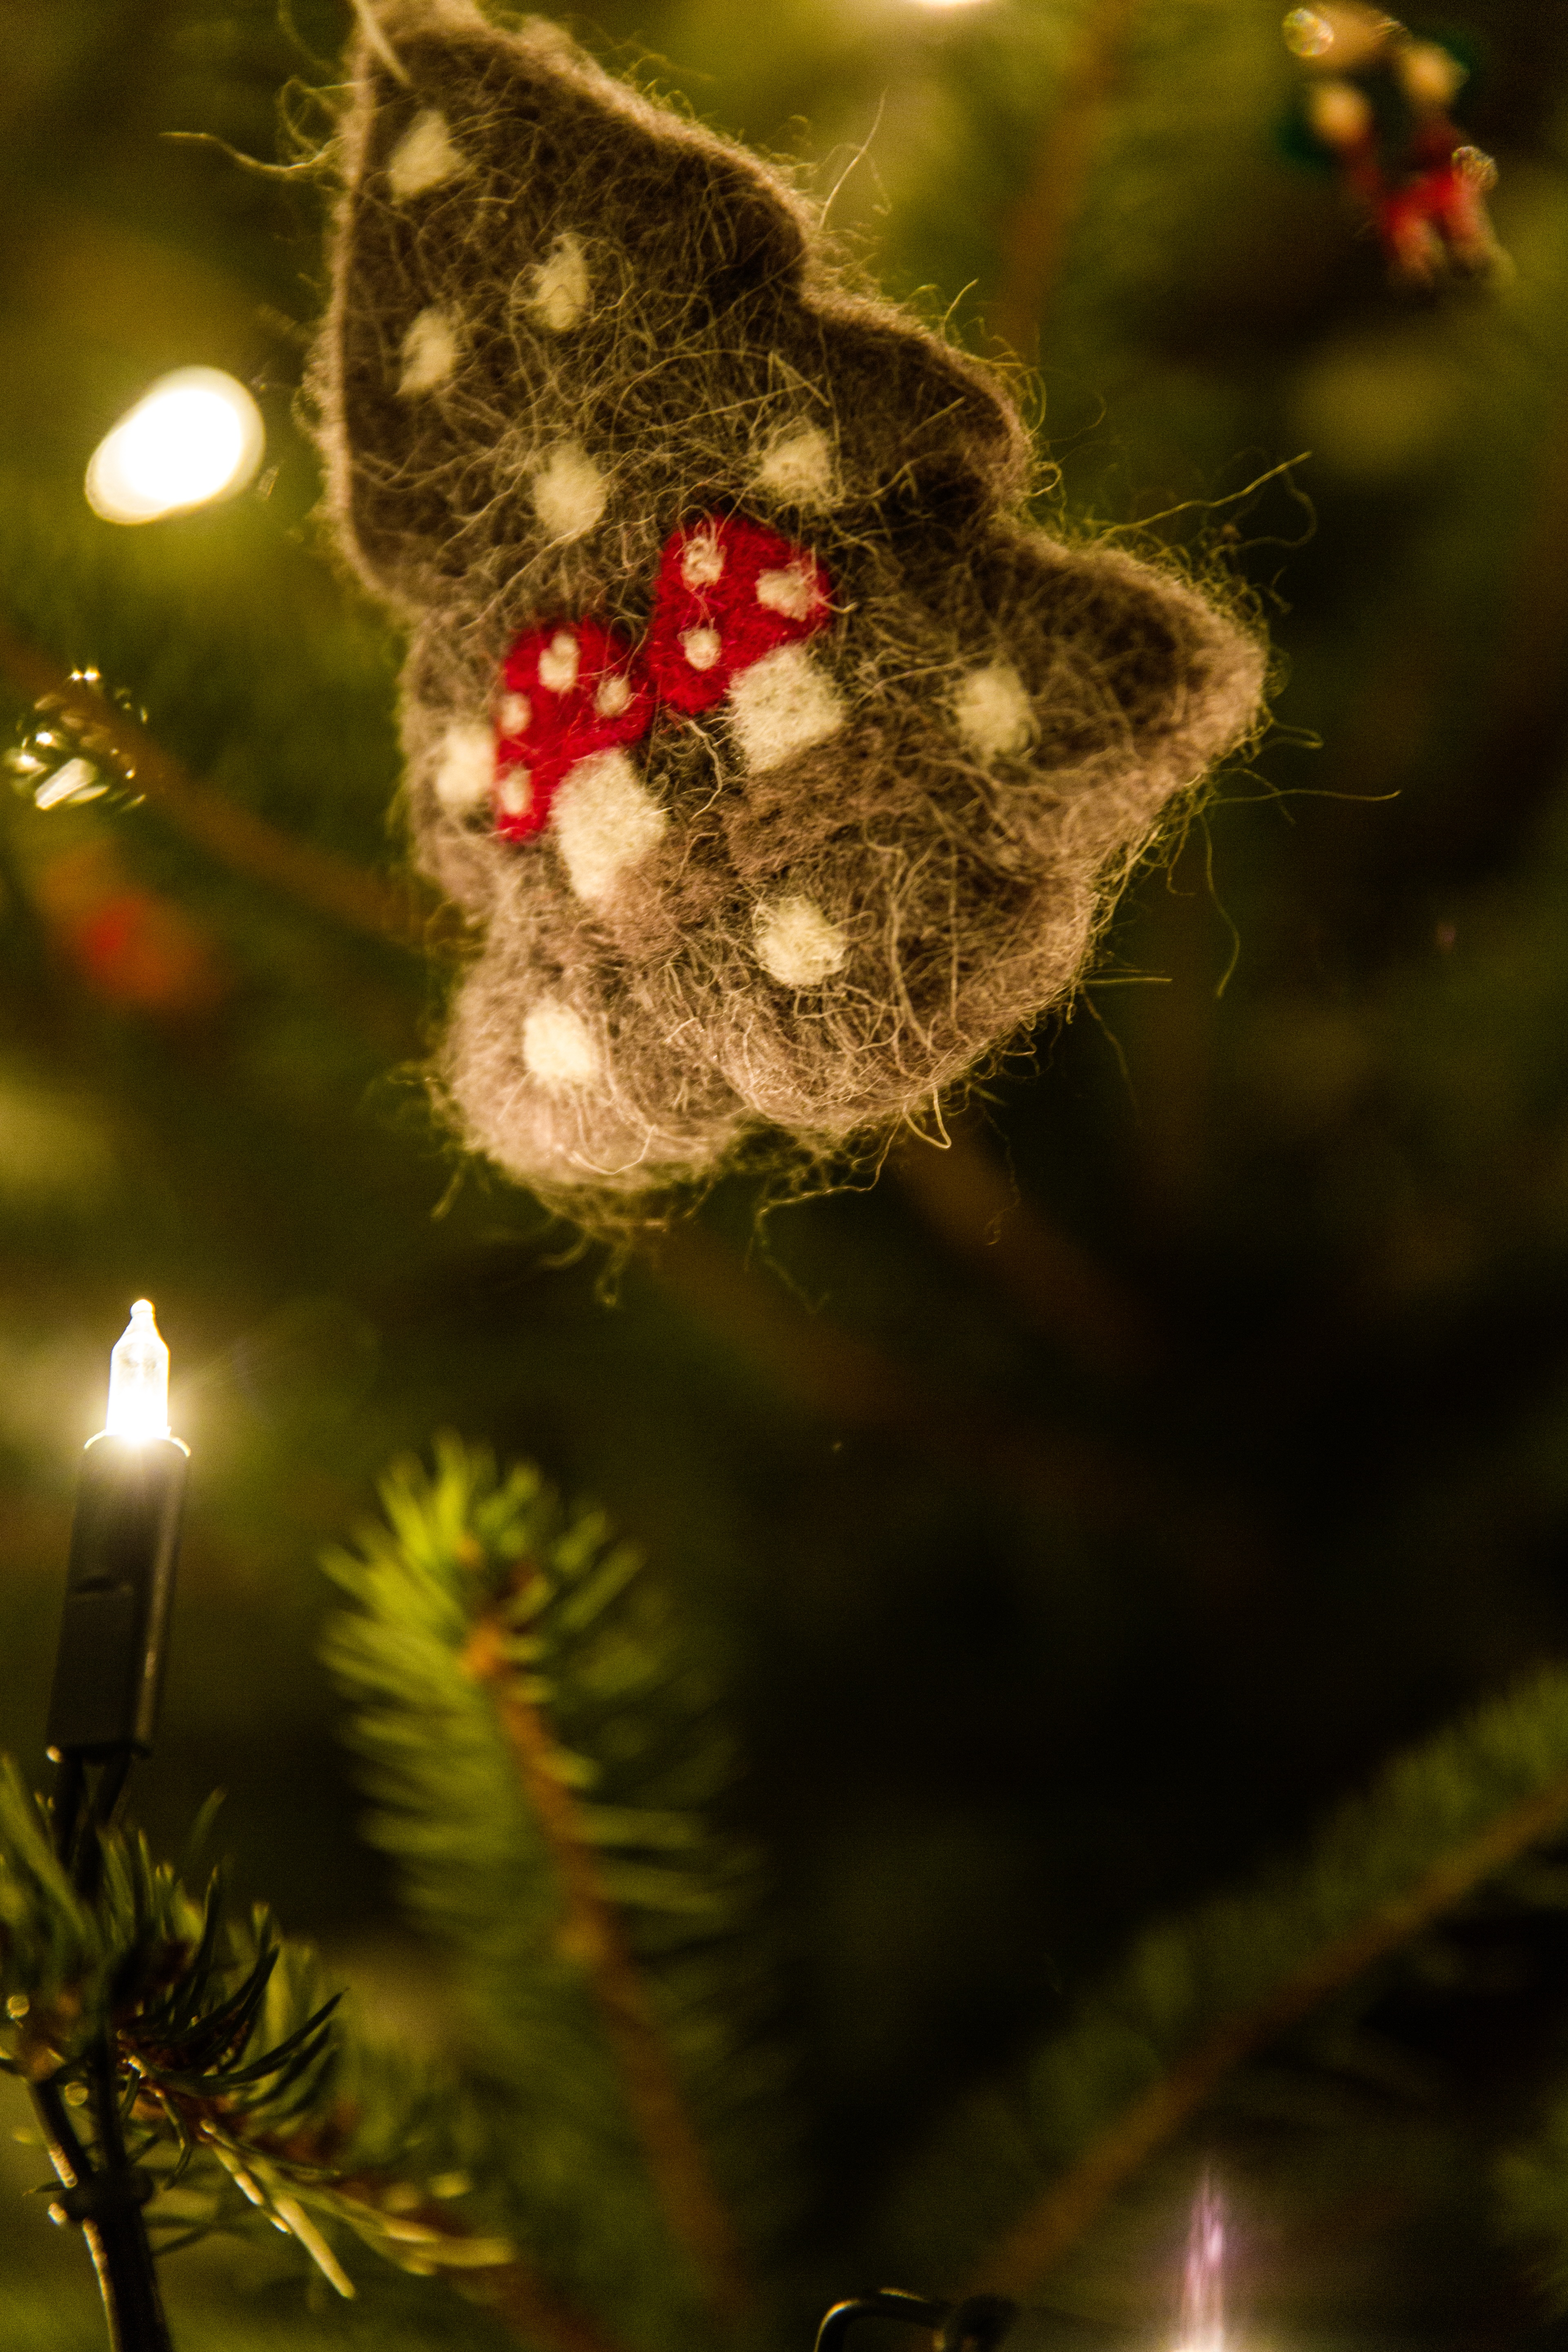
tree, nature, branch, plant, flower, celebration, decoration, autumn, christmas, flora, christmas tree, christmas ornament, advent, christmas decoration, festival, holidays, christmas bauble, december, macro photography, weihnachtsbaumschmuck, christmas ornaments, tree decorations, christmas tree ball, woody plant